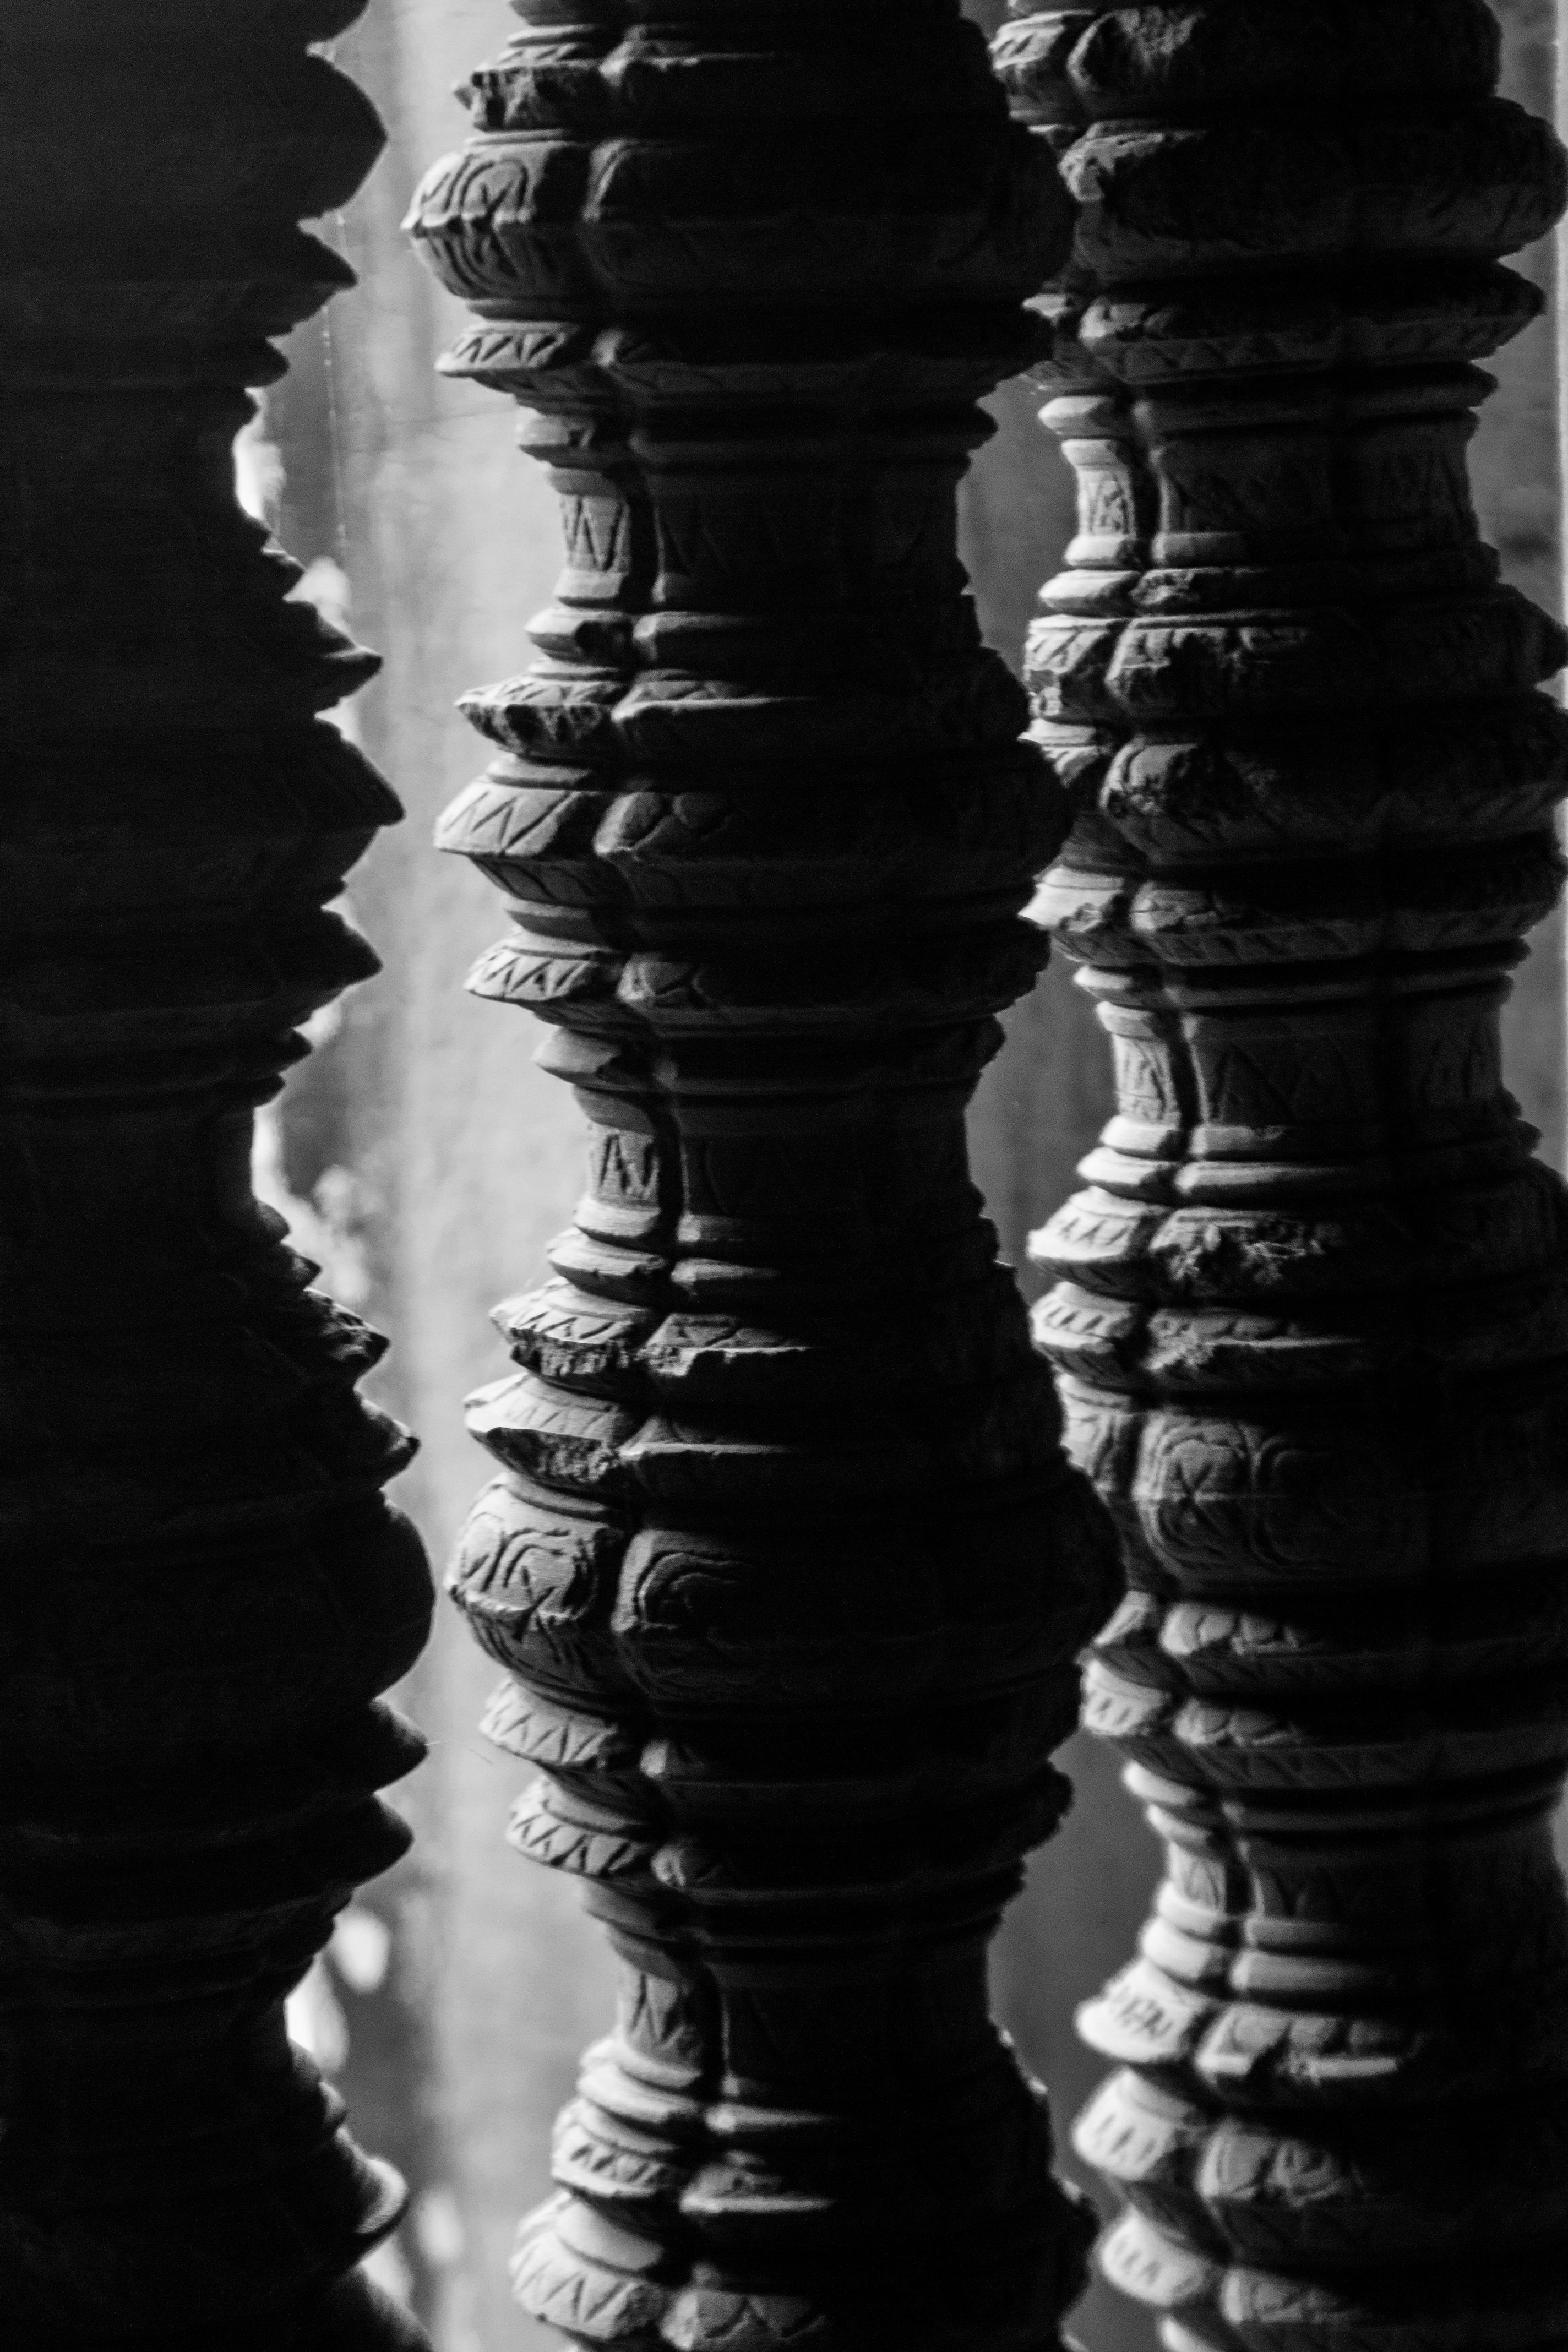
black and white, photography, statue, column, black, monochrome, close up, sculpture, temple, monochrome photography